Raju Gari Gadhi 2

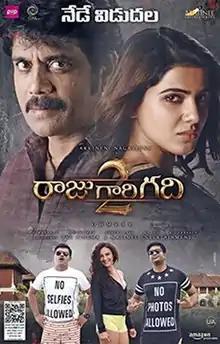
Theatrical release poster

Raju Gari Gadhi 2 is a 2017 Indian Telugu-language comedy horror film directed by Ohmkar and produced by Prasad V. Potluri under PVP Cinema, Matinee Entertainment, and OAK Entertainments banner. The film is a sequel to "Raju Gari Gadhi" (2015), the second installment in "Raju Gari Gadhi franchise", and a remake of the Malayalam film "Pretham" (2016). It stars Nagarjuna Akkineni, Samantha Ruth Prabhu, Seerat Kapoor, and Ashwin Babu (reprising his role from the first film), while Abhinaya, Vennela Kishore, Praveen, and Rao Ramesh playing supporting roles. The music is composed by S. Thaman with cinematography by R. Diwakaran and editing by Madhu. The film released on 13 October 2017.